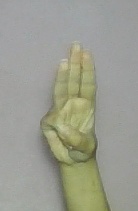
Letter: thaa